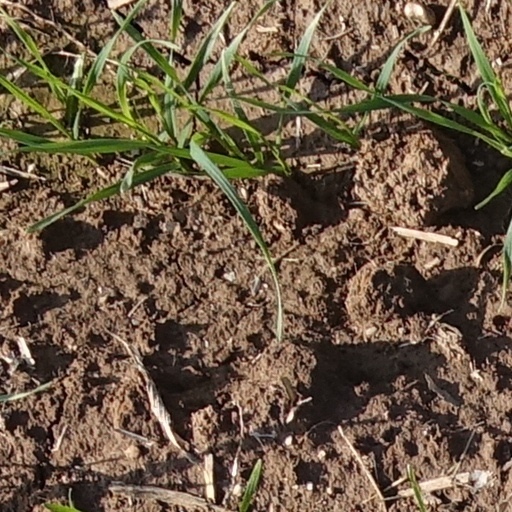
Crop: wheat